Mexico national football team

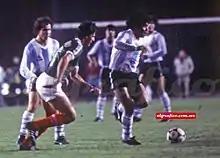
Mexico vs. Argentina in Los Angeles, 1985

Mexico did not appear in another World Cup tournament until 1950. Despite being the strongest team in the North American Football Confederation and its successor, CONCACAF, Mexico struggled to make much of an impact in the World Cup before 1970, and found it difficult to compete against European and South American teams. However, goalkeeper Antonio Carbajal has the distinction of being the first player ever to appear in five consecutive World Cups.